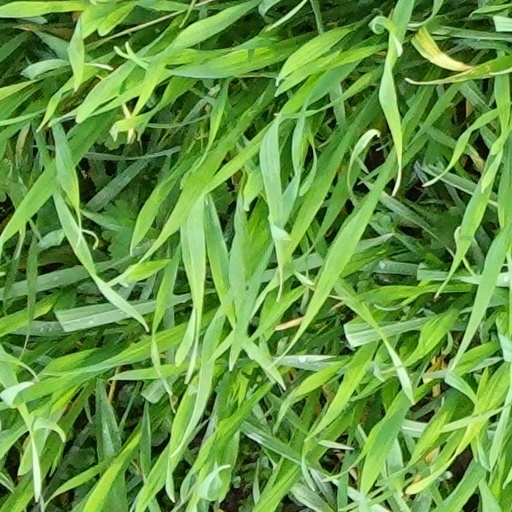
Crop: wheat